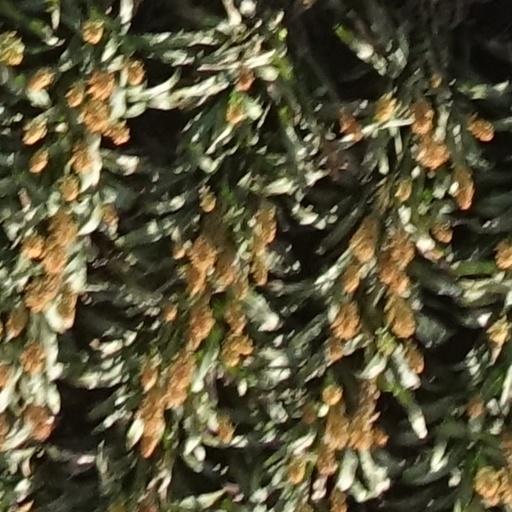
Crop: sorghum